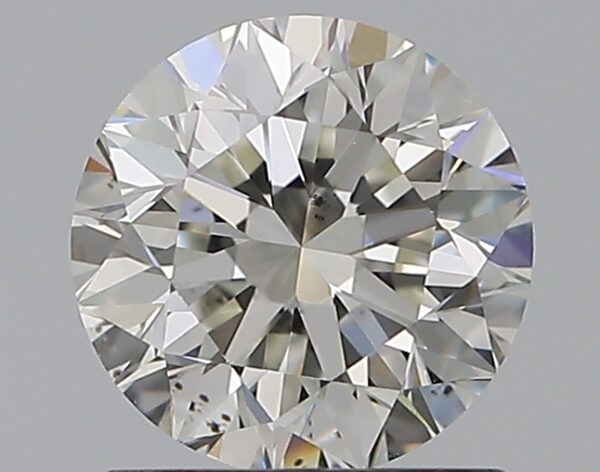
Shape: round
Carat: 1.01
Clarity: VS2
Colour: I
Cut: VG
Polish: EX
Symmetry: EX
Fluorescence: N
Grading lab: GIA
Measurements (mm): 6.25 x 6.29 x 4.04